Ripley Ville

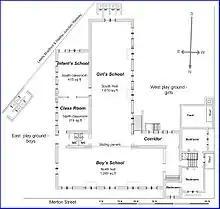
Ripley Ville school ground plan

The large halls were separated by sliding panels which could be drawn back to create a single space of about 2,900 sq ft. which was used for social events and public meetings. Contemporary press reports refer to the "fine and spacious hall" where "between four and five hundred people sat down to tea."